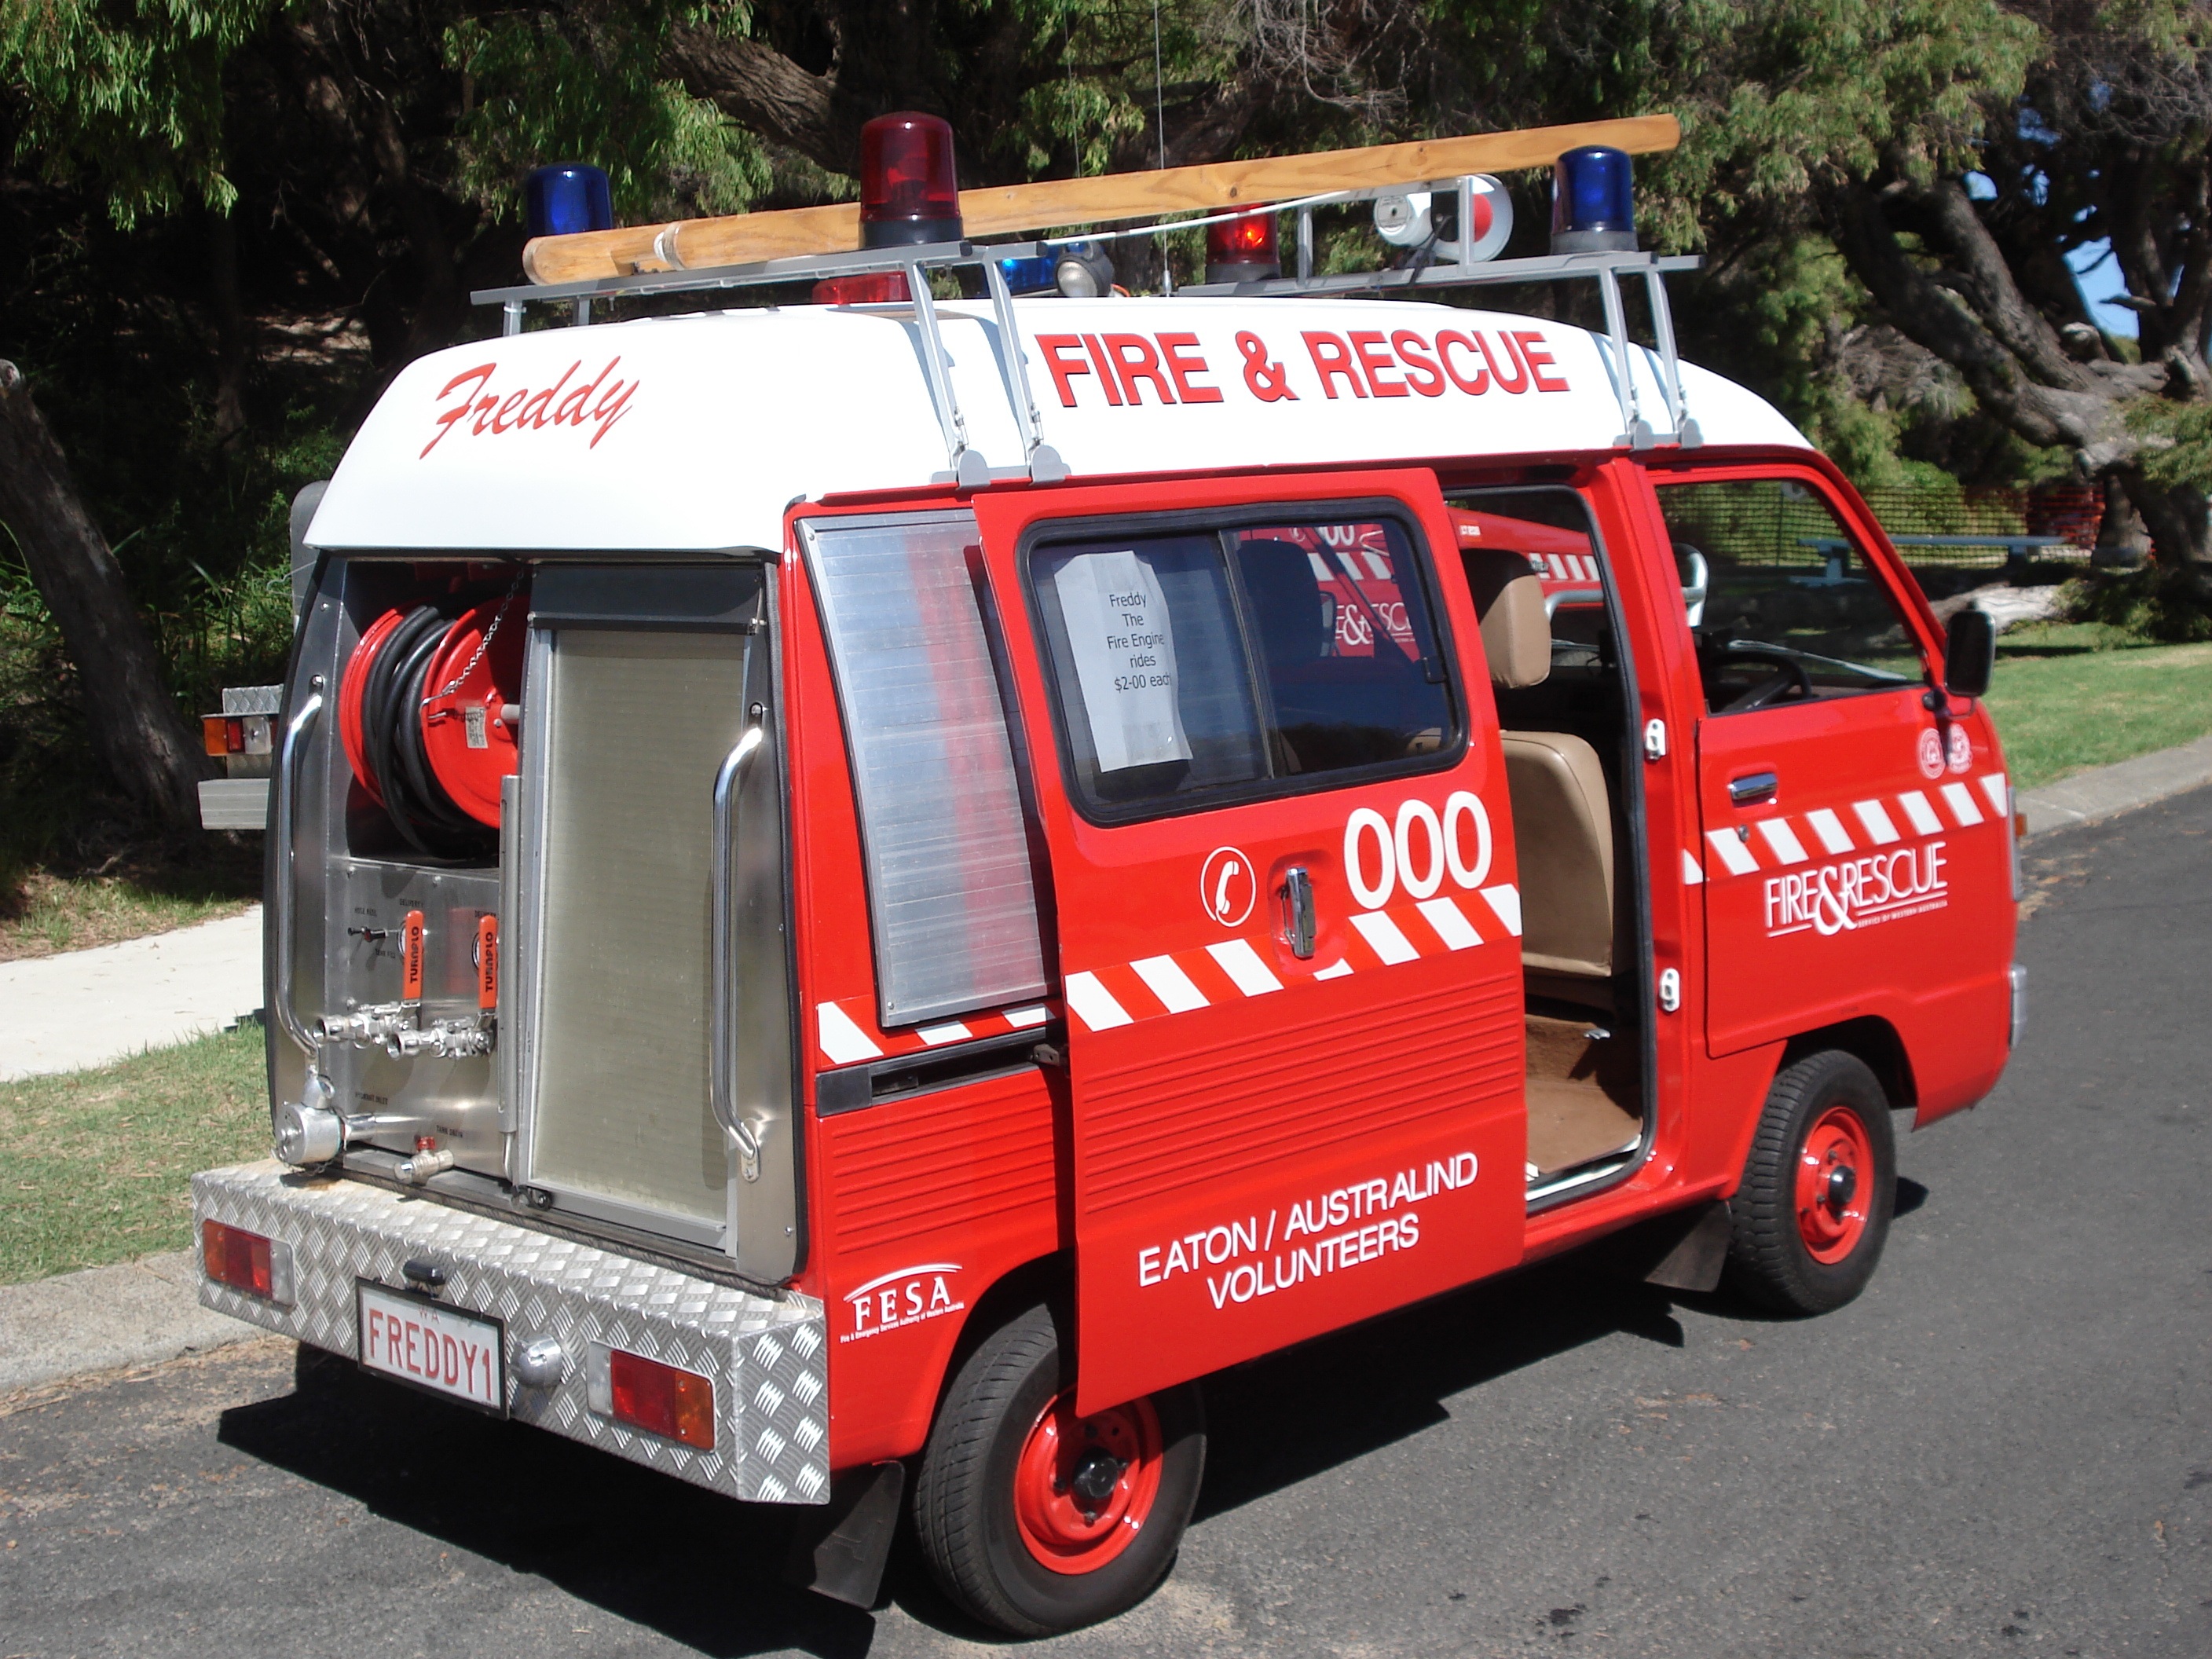
car, van, truck, red, vehicle, fire, fire truck, motor vehicle, emergency service, fire department, vehicles, minibus, pickup truck, land vehicle, automobile make, light commercial vehicle, microvan, fire apparatus, emergency vehicle